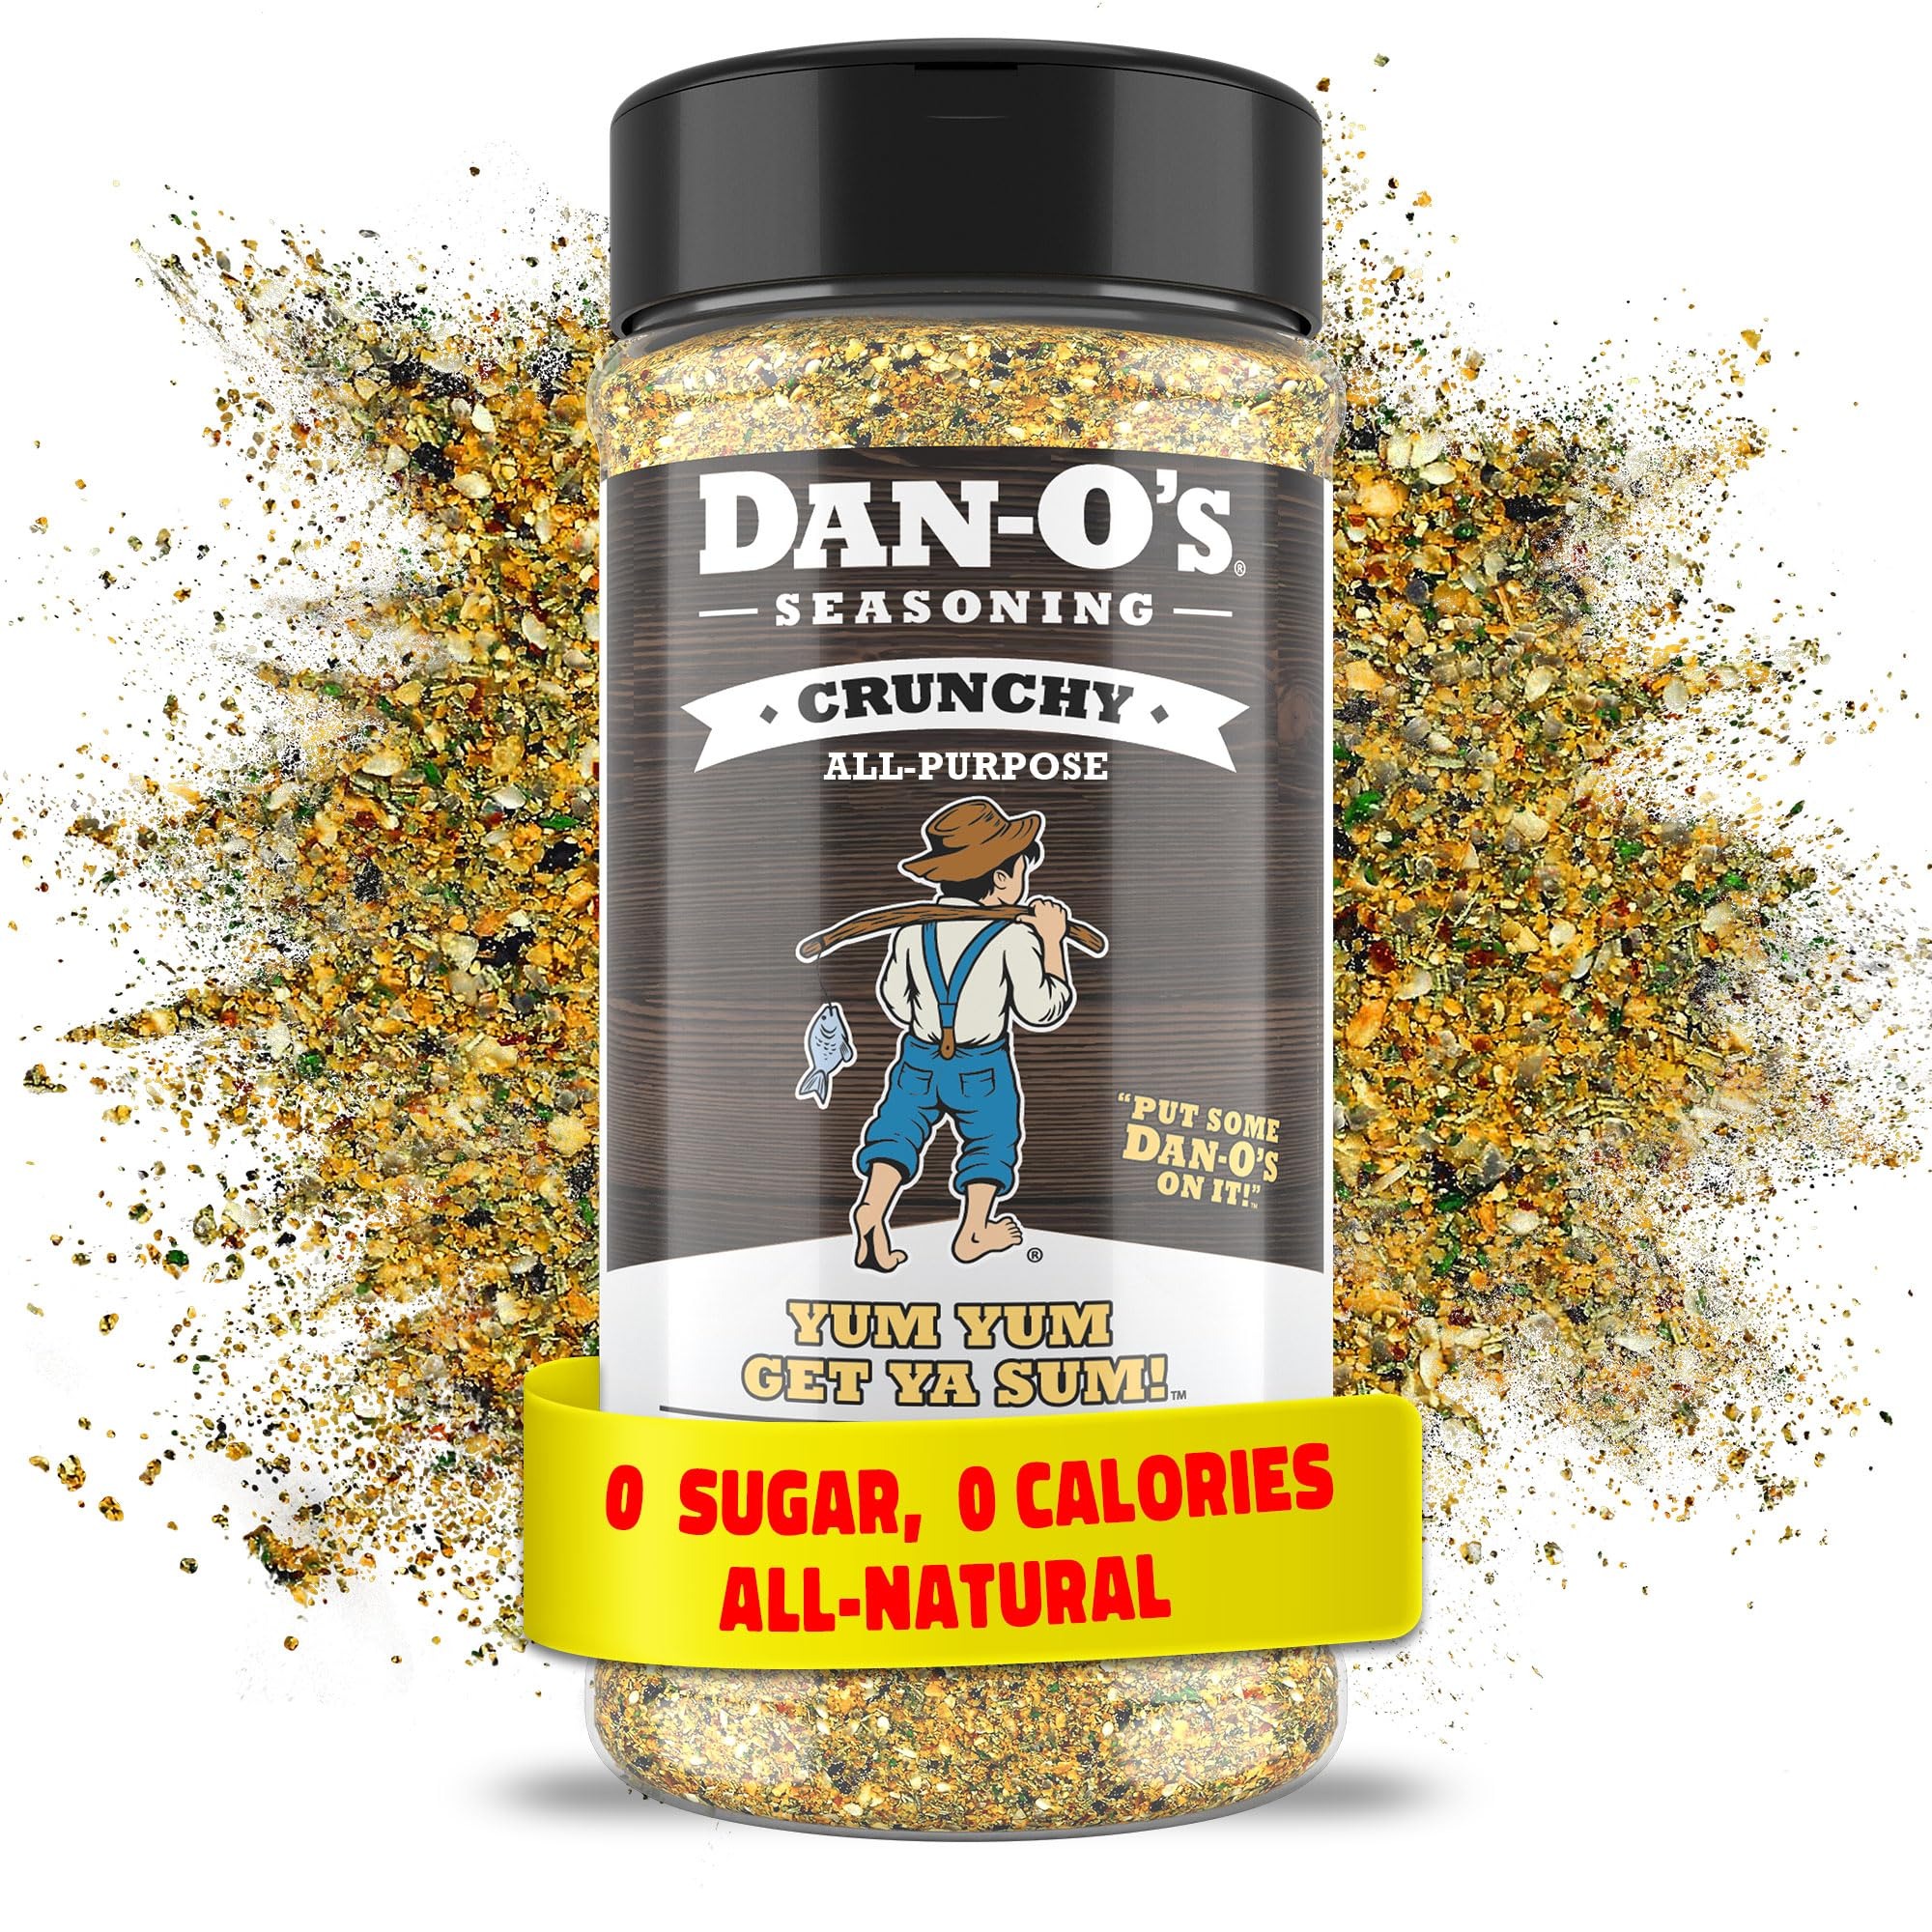
Item Name: Dan-O's Crunchy Seasoning, 8.9 oz Bottle, Everything Seasoning for Fish, Eggs, Salads, Veggies and More, Sugar Free, Zero Calorie, Use this Spice Blend for Everything from Breakfast to Dinner
Bullet Point 1: CRUNCHY SEASONING: Add a Little Crunch, Savoriness, and Fun to Any Dish with Dan-O’s Crunchy Seasoning, an all-purpose seasoning that’s good on Dan near anything. Try it as an avocado toast seasoning, egg seasoning, or fish seasoning for bold bites.
Bullet Point 2: IT’S DAN-GOOD: Dan-O's Seasoning is made with premium ingredients like rosemary, garlic, onion, lemon peel, orange peel, and other mouthwatering spices, all perfectly balanced with just the right amount of all-natural sea salt.
Bullet Point 3: EVERYTHING BUT THE BLAND: This crunchy seasoning blend is your ticket to Dan-O-Myte meals. So much more than your typical everything bagel seasoning, it’s packed with poppy seeds and sesame seeds for a savory crunch and big flavor in every bite.
Bullet Point 4: NO FLUFF, JUST FLAVOR: Our all-natural, kosher seasoning is free from GMOs, sugar, and has zero calories. Enjoy delicious flavor without the fluff – just pure, wholesome goodness in every sprinkle!
Bullet Point 5: YOU DON'T KNOW TILL YOU DAN-O: Founded by Dan Oliver in 2015, Dan-O’s Seasoning inspires fun and healthy cooking with real flavors that don't sacrifice taste. Try all of our Dantastic flavors, made with premium ingredients.
Product Description: Yum Yum Get Ya Sum! of Dan-O's Crunchy Seasoning. Don’t waste your time mixing herbs and spices, we’ve done it for you. Use this all-purpose seasoning to enhance any dish, from fish and chicken to eggs and salads. Founded by Dan Oliver in 2015, Dan-O's is on a mission to change the world one table at a time. Our seasonings are crafted with premium ingredients and less salt than some other brands, ensuring you can enjoy the flavor without guilt. With an all-natural, kosher formula free from GMOs and sugar – and with zero calories – Dan-O's Crunchy Seasoning combines the iconic ingredients from an everything bagel like poppy seeds, sesame seeds, onion, and garlic with the classic flavors of Dan-O’s Original Seasoning to create a savory one-of-a-kind blend. Sprinkle Generously on your favorite dishes or use it to give your snacks a crunchy twist. Go ahead and Put Some Dan-O's On It!
Value: 8.9
Unit: Ounce

Price: 6.475